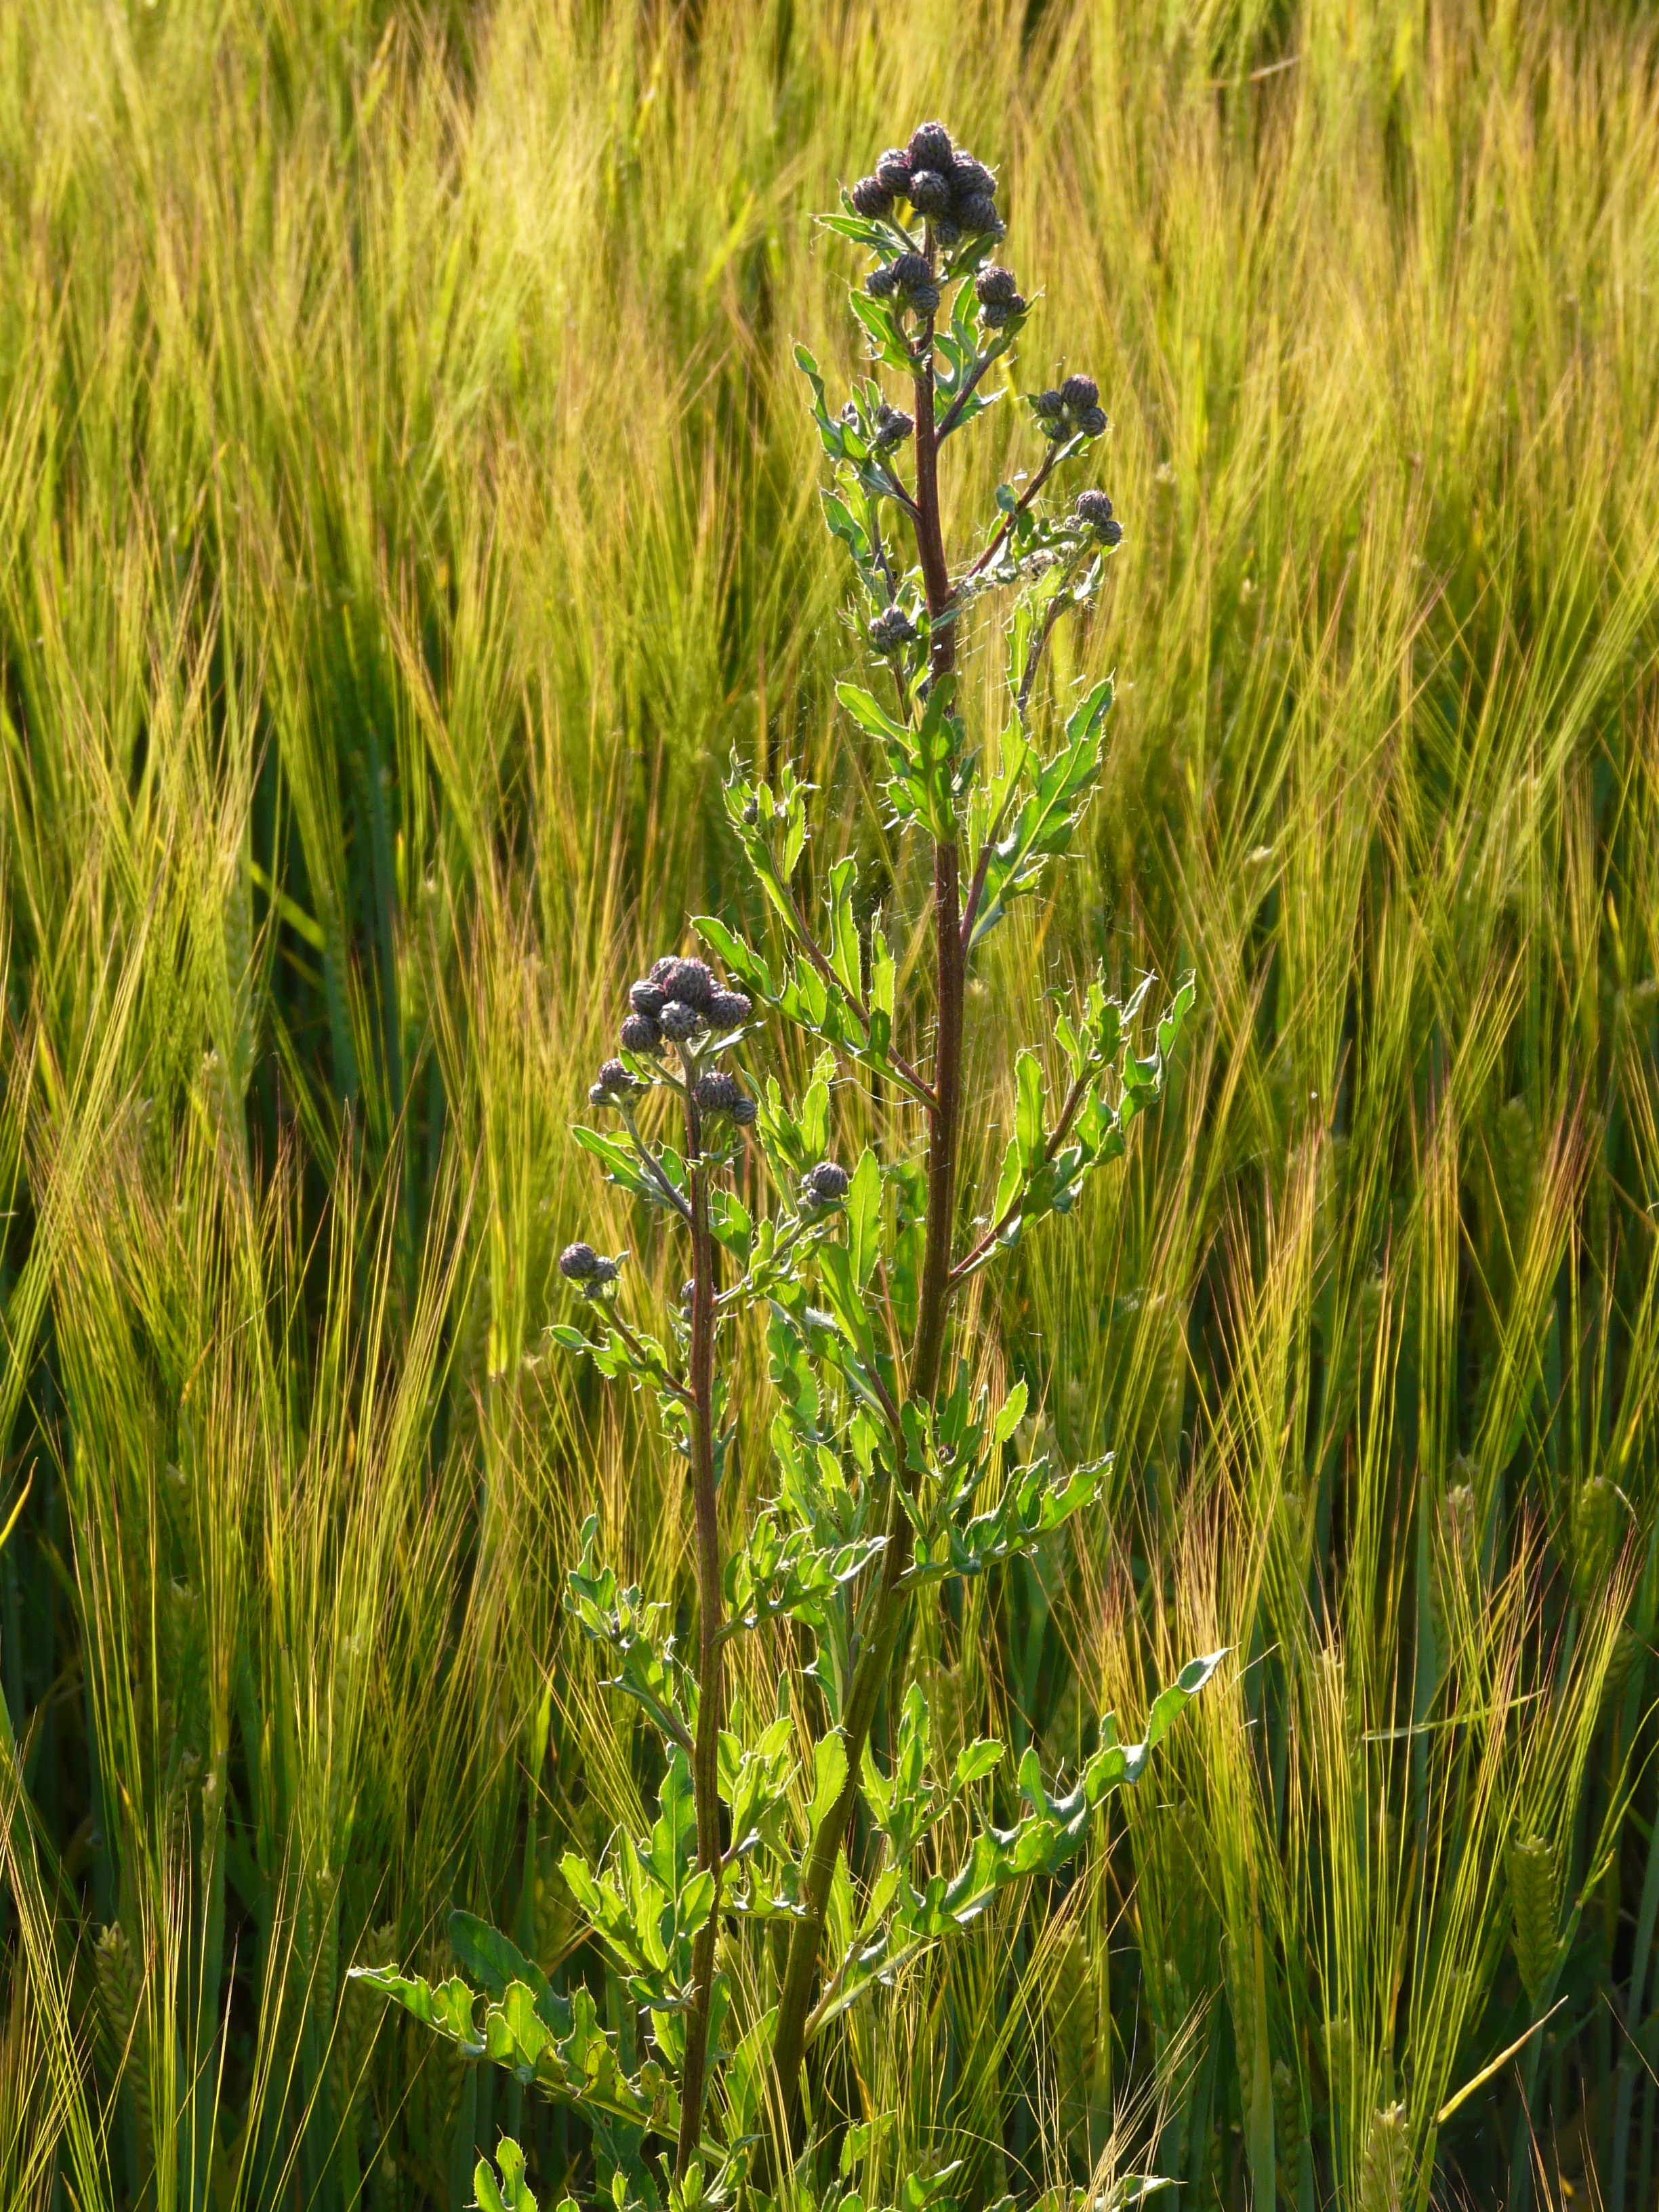
grass, blossom, plant, field, meadow, barley, grain, prairie, flower, bloom, green, crop, botany, agriculture, flora, cereal, wildflower, grassland, vegetation, wetland, cornfield, thistle, cereals, habitat, ecosystem, field thistle, paddy field, flowering plant, barley field, herbaceous plant, cirsium arvense, acker thistle, creeping thistle, natural environment, grass family, land plant